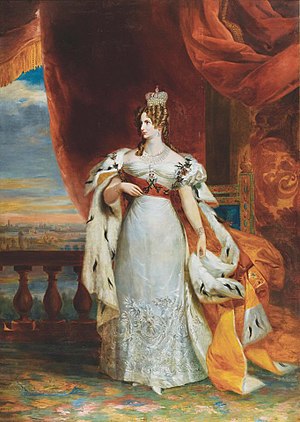
Charlotte af Preussen / Kejserinde og enkekejserinde
Alexandra Feodorovna, 1826
Alexandra Fjodorovna', prinsesse af Preussen, og gift kejserinde af Rusland. Charlotte var datter af kong Frederik Vilhelm 3. af Preussen og Louise af Mecklenburg-Strelitz. i 1817 blev Charlotte gift med den senere kejser Nikolaj 1. af Rusland og antog navnet Alexandra Feodorovna.